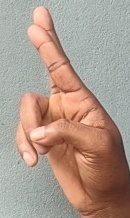
ASL sign: R